Valley of Mexico

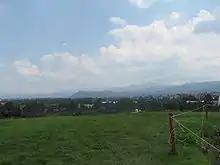
Modern-day Cuicuilco

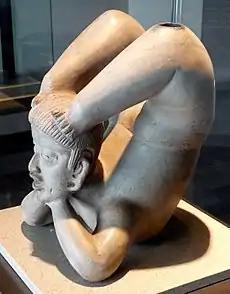
Ceramic art recovered from Tlatilco, –800 BC

Tlatilco was a large pre-Columbian village and culture in the Valley of Mexico situated near the modern-day town of the same name in the Mexican Federal District. It was one of the first significant population centers to arise in the valley, flourishing on the western shore of Lake Texcoco during the Middle Pre-Classic period, between 1200 BC and 200 BC. It was originally classified as a necropolis when it was first excavated, but it was determined that the many burials there were under houses of which nothing remains. It was then classified as a major chiefdom center. The Tlatilcans were an agricultural people growing beans, amaranth, squash and chili peppers, reaching their peak from 1000 to 700 BC.